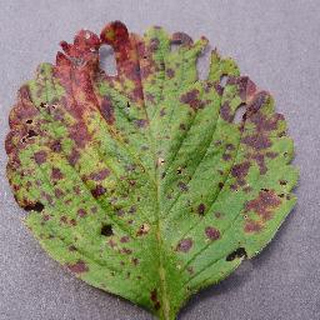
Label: strawberry_leaf_scorch